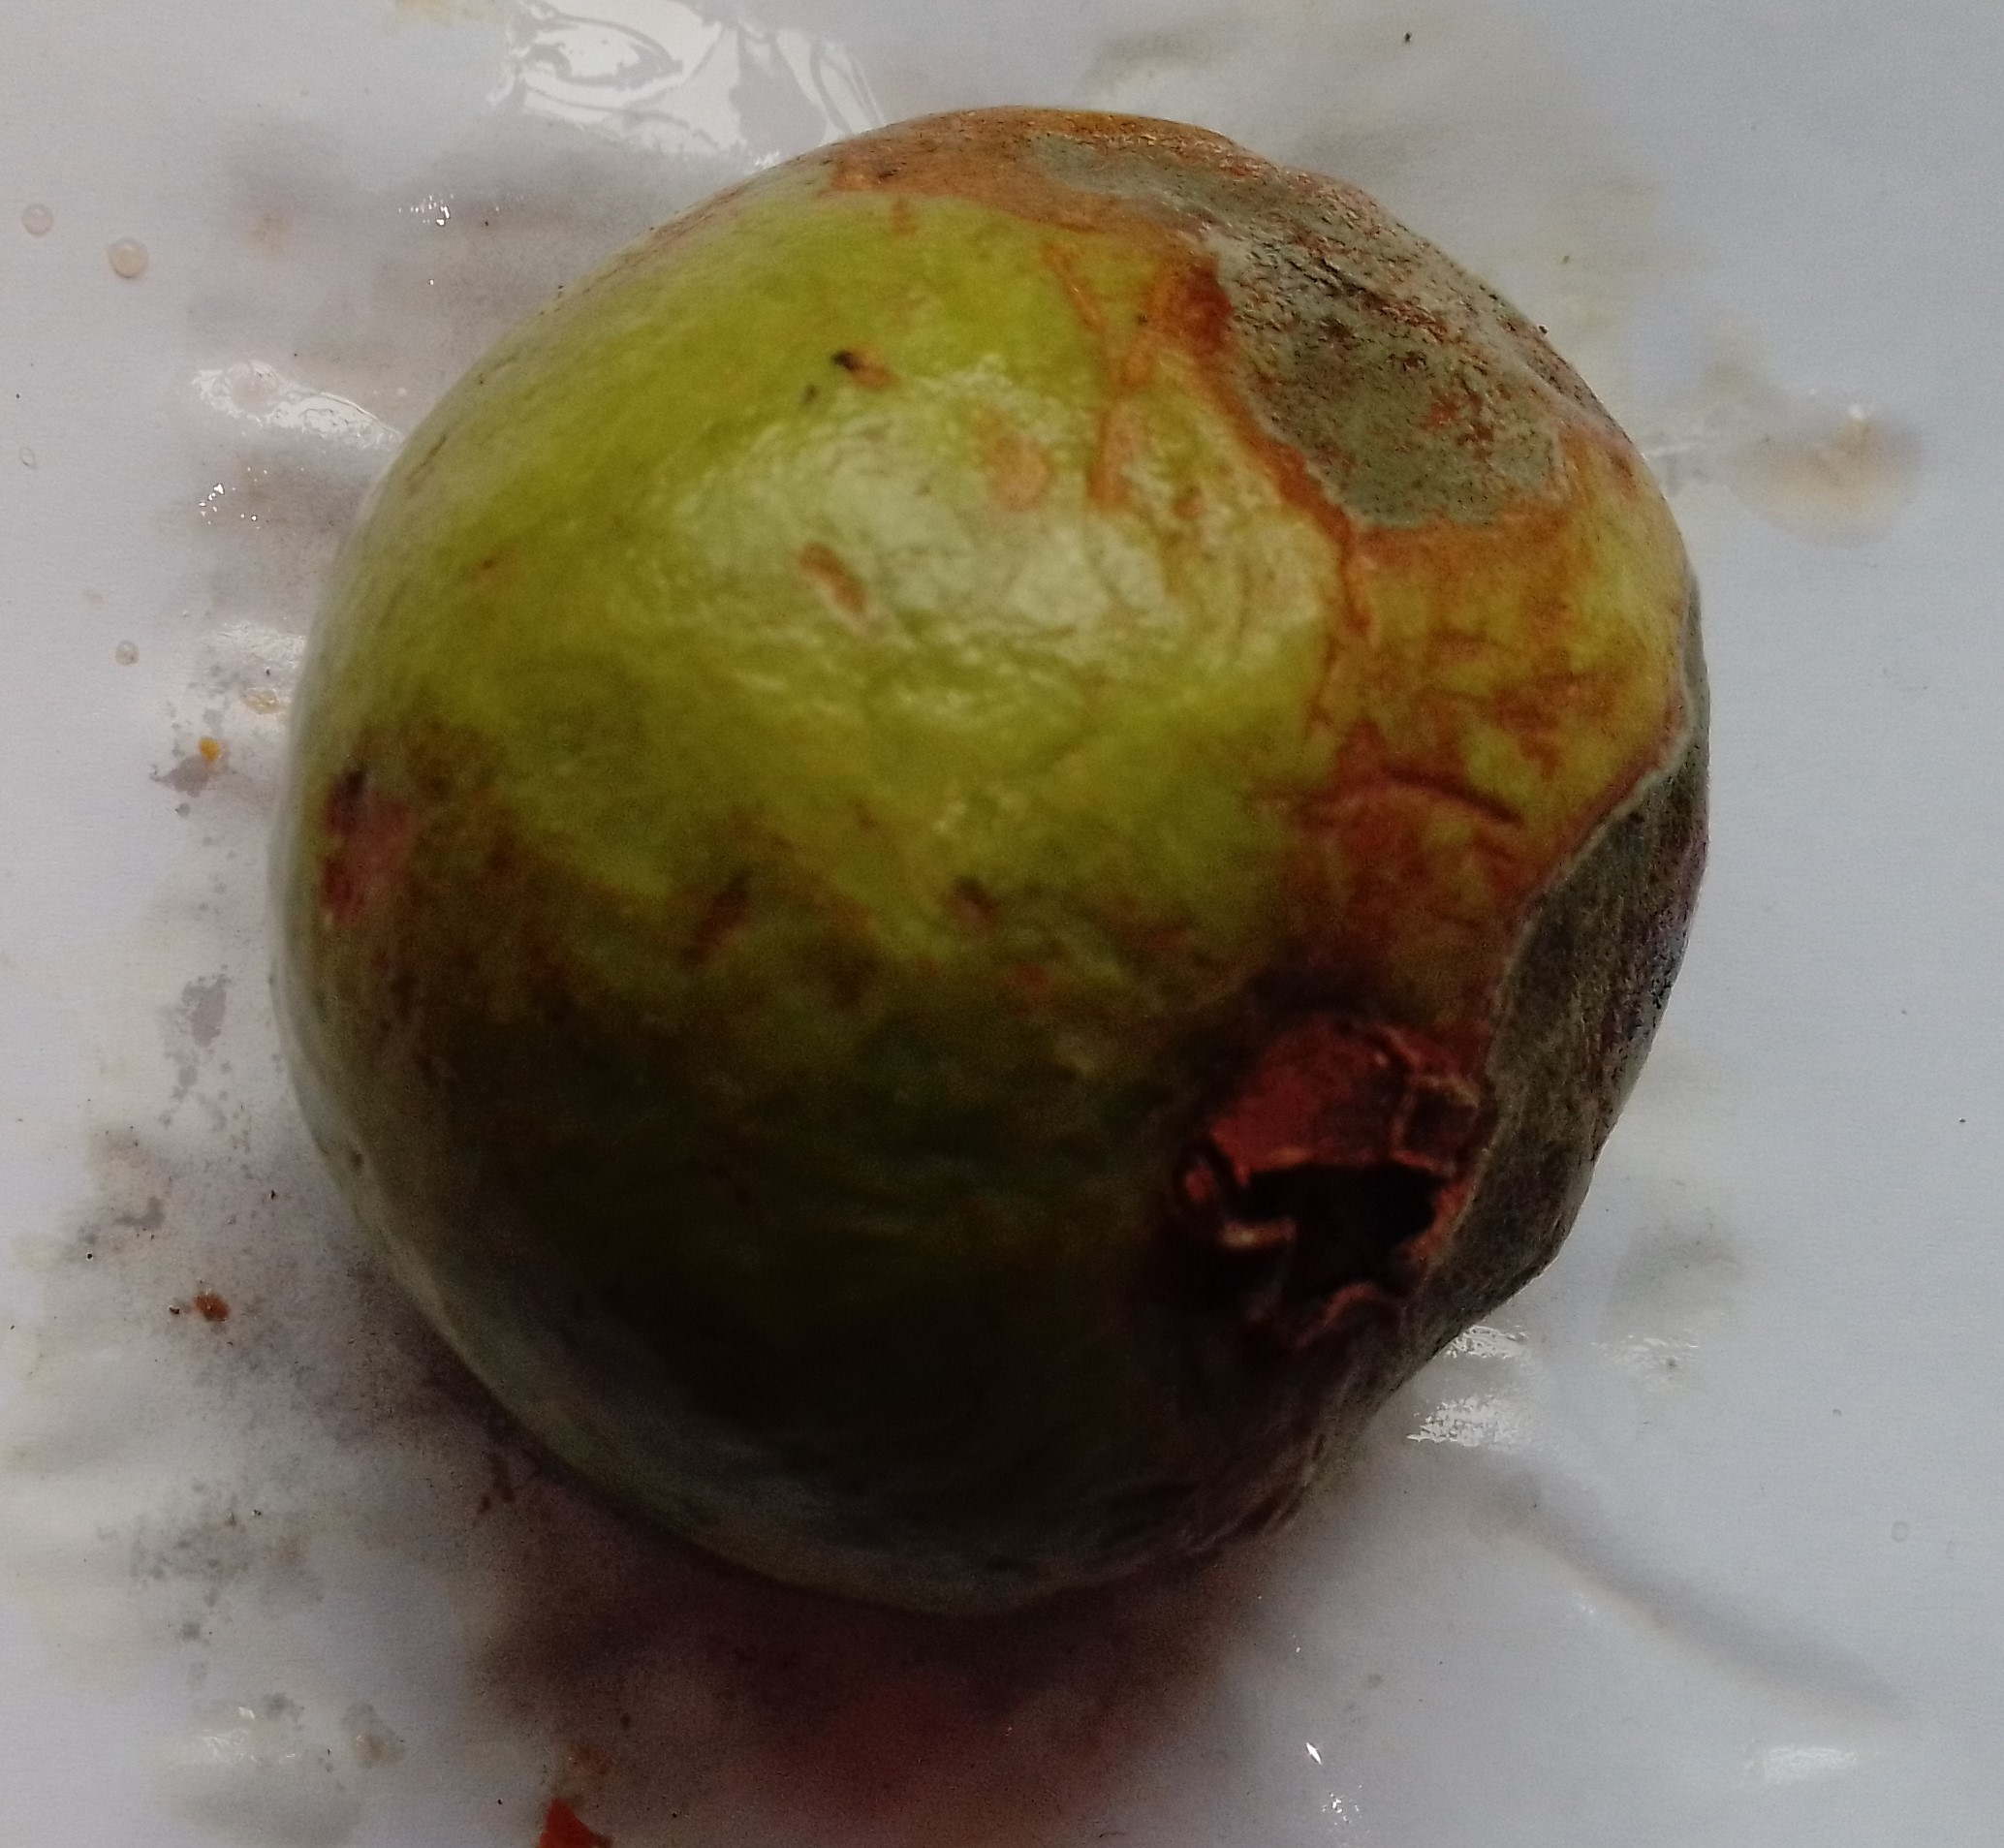
Fruit: guava
Condition: rotten